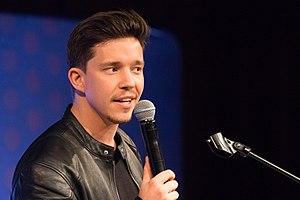
The Voice of Germany est la version allemande de l'émission de téléréalité musicale The Voice. Elle est diffusée sur ProSieben depuis le 24 novembre 2011.